D-peptide

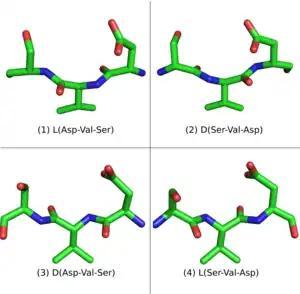
Figure 3. An L-peptide and its analogues. An L-peptide (1) sequence has three analogues: the D-enantiomer (3) with the same sequence, the retro L-peptide (4) with the inverted sequence, and the retro-inverso D-peptide(2), with all D-amino acids and the inverted sequence. In this image (1) and (3) are shown from C-terminus on the left to N-terminus on the right, while (2) and (4) are shown from N-terminus to C-terminus. Note that (1) and (2) have similar side chain positions; one is the retro-inverso sequence of the other. The same applies to (3) and (4).

Phage display is a technique to screen large libraries of peptides for binding to a target protein. In phage display, the DNA sequence that codes the potential drug-peptide is fused to the gene of the protein coat of bacteriophages and introduced into a vector. Diversity can be introduced to the peptide by mutagenesis. The protein coats peptides are then expressed and purified, and applied to a surface of immobilized protein targets. The surface is then washed away to remove non-binding peptides, while the remaining binding peptides are eluted.